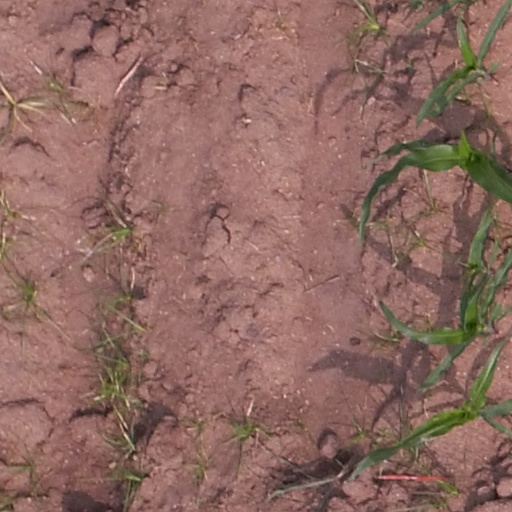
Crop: maize; corn